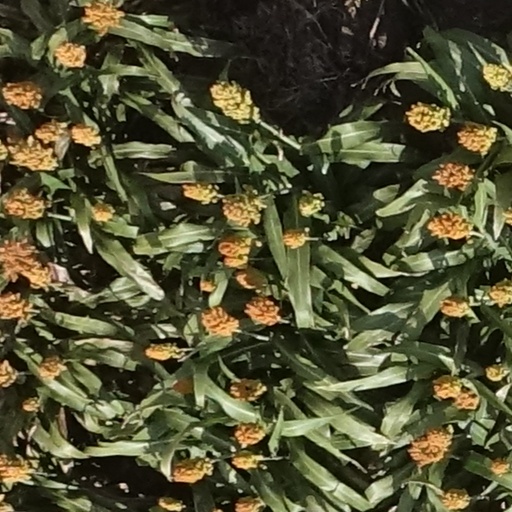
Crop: sorghum